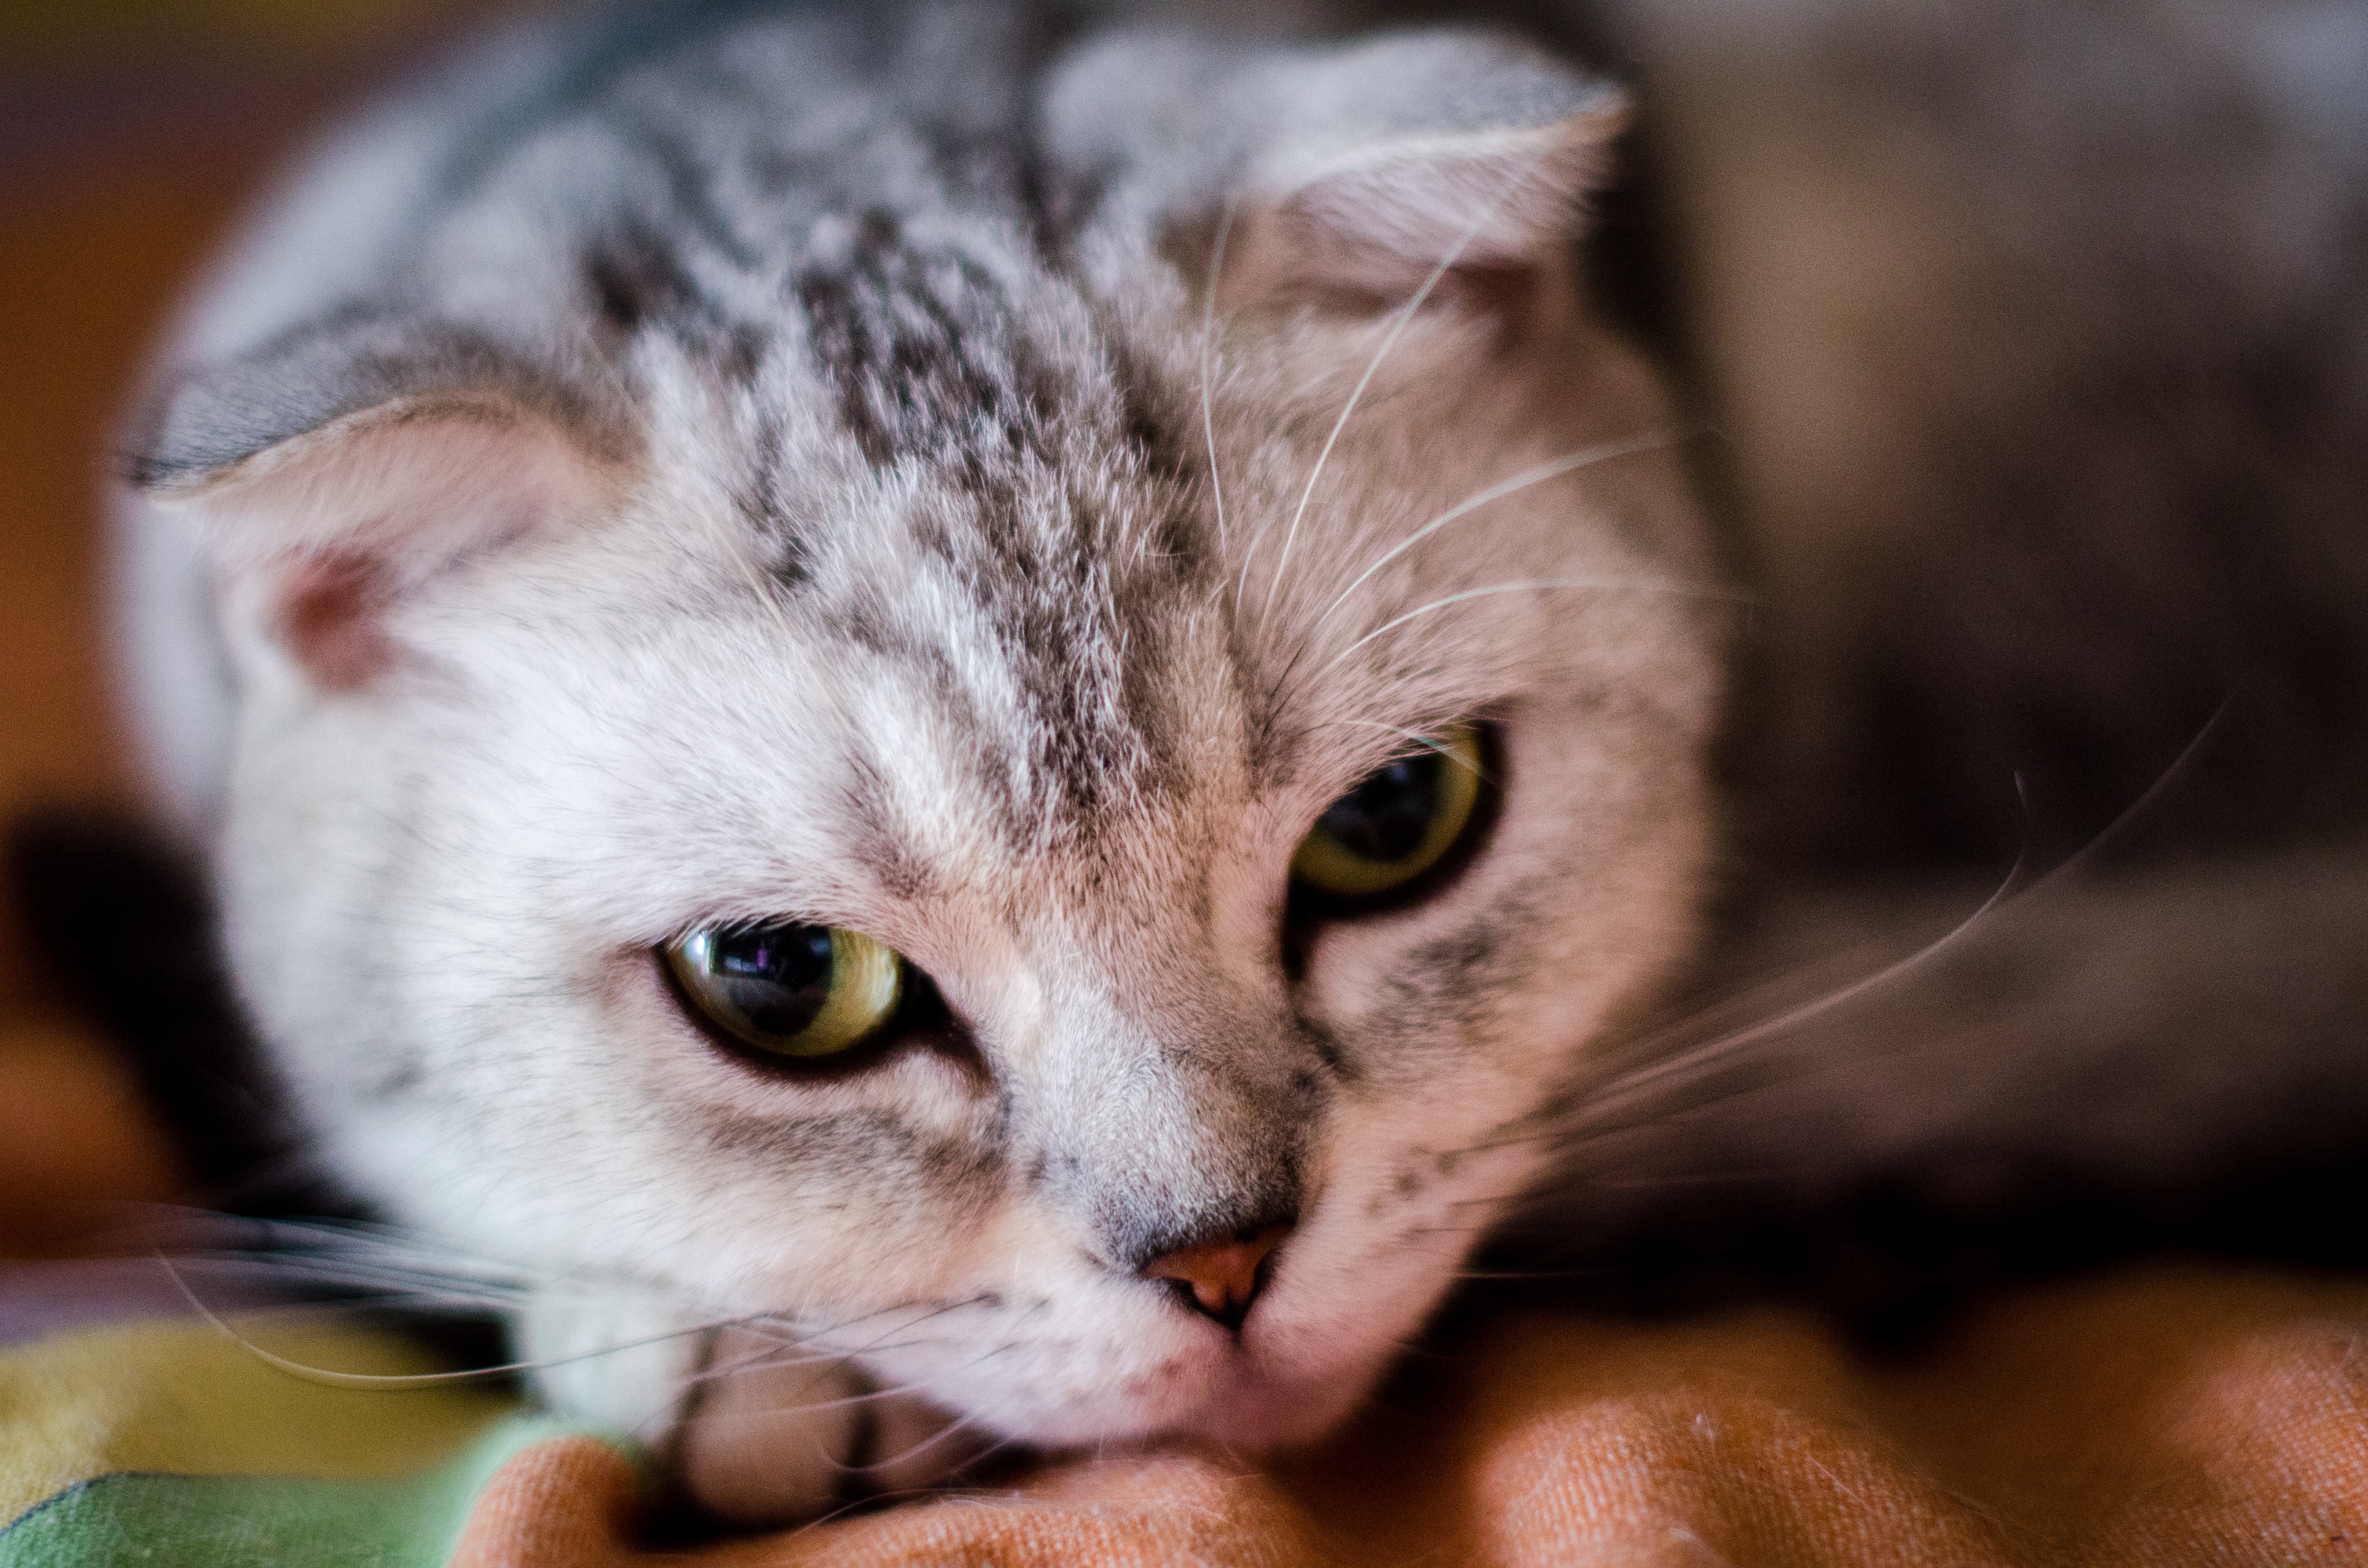
kitten, cat, mammal, close up, nose, whiskers, snout, vertebrate, small to medium sized cats, cat like mammal, carnivoran, domestic short haired cat, american shorthair